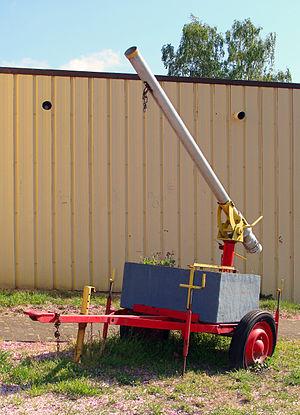
Ancienne pompe à incendie de la ville de L'Hôpital (Moselle), place du Marché
L’Hôpital est une commune française de Lorraine, située dans le département de la Moselle, en région Grand Est. Elle est localisée dans la région naturelle du Warndt, dans le bassin de vie de la Moselle-est et dépend de l'Agglo Saint-Avold Synergie.